Western skink

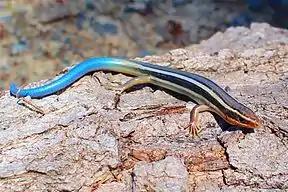

This skink is diurnal during the period of warm-season activity. During summer most activity is concentrated in the morning and late afternoon. Where summer temperatures are not extreme, activity extends throughout the day. Adult skinks usually become inactive by early fall but juveniles extend their period of activity several weeks. The length of time they are inactive varies depending on the climate of the area. During their hibernation period, western skinks remain in communal dens.